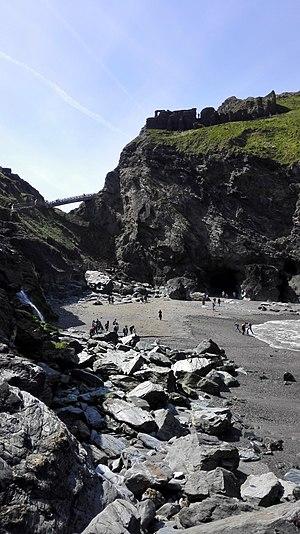
Vue des ruines du château de Tintagel depuis la plage.
Tintagel est une localité et une paroisse civile de la côte nord-ouest du comté de Cornouailles en Angleterre. Sa population est d’environ 1 700 habitants. Le village s’appelait autrefois Trevena jusqu'en 1850, date à laquelle il fut décidé de le rebaptiser. L’édifice le plus pittoresque du village est sa vieille poste, une maison du XIVᵉ siècle transformée en bureau postal au XIXᵉ siècle et qui appartient maintenant au National Trust, une organisation privée de sauvegarde du patrimoine. Des ruines proches évoquent le « château du roi Arthur », mais elles peuvent n'avoir été qu'un monastère ou un comptoir marchand.